Bolívar (state)

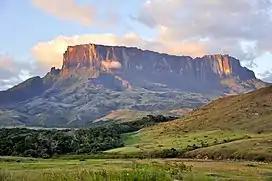
Kukenan Tepuy

The Tepuis are located mainly in the center and south of the structure. The average altitude is , with a generalized south-north slope. The highest plateaus exceed . The highest point is Mount Roraima, located in the Pacaraima Range, which continues south with those of Parima and Tapirapeco. The north of the massif is quite homogeneous, with heights below 400 m and numerous witness hills. In the northeast, the Nuria and Imataca mountains stand out, as well as plateaus and hills over high drained by the Yuruari River. The southeast sector is separated from the northwest sector by the Erebato River and the upper Ventuari Valley. It comprises the Great Savannah and the rest of the territory west of the Caroni River, made up of three high plateaus. The southwest of the massif is made up of lowlands through which the Ventuari, Alto Río Negro and Alto Orinoco rivers flow, with flat topography interrupted by witness hills.